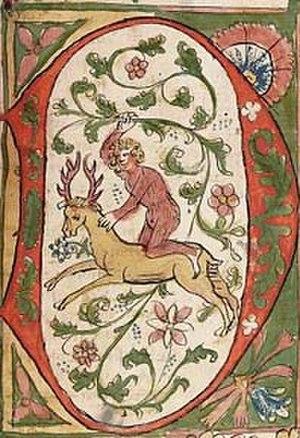
Une lettrine est une lettre initiale, décorée ou non, placée en tête d'un texte, et d’un corps très supérieur à celui du texte courant, de manière à mettre en valeur le début du texte. Les autres lettres du premier mot sont généralement en petites capitales.